The Ten Commandments (1956 film)

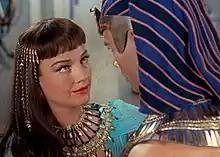
"Nefretiri ruled the glamor arena some 3,200 years ago", wrote Anne Baxter, "and it's surprising how much the ladies of that day knew about the art of stalking a man."

In December 1952, Jeff Chandler sought the role of Moses in the upcoming DeMille epic. In October 1953, DeMille said his favorite choice was Charlton Heston, the star of his previous film, "The Greatest Show on Earth". He also considered casting a middle-aged man. In December, DeMille offered the part to quinquagenarian actor William Boyd, who was famous for his portrayal of cowboy Hopalong Cassidy on television and had worked with DeMille in the silent era, but Boyd's representative said the actor was "worried that it will be out of character." In January 1954, Dan Dailey said he wanted to play Moses in DeMille's film. The following month, Heston and Kirk Douglas were reported to be two of the many top stars who wanted the role. In May, DeMille briefly considered Rock Hudson after he saw him in "Magnificent Obsession". Interviewed twice by the director, Heston finally won the role when he impressed DeMille with his knowledge of Moses and ancient Egypt and his strong resemblance to Michelangelo's sculpture of Moses. Heston was later chosen to be the voice of God in the Burning Bush, toned down to a softer and lower register.